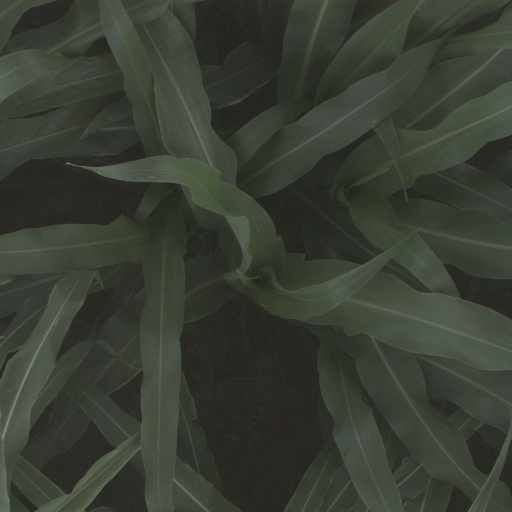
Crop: sorghum